Nagato-Yumoto Station

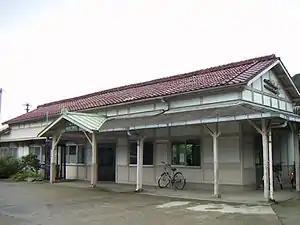
Nagato-Yumoto Station in August 2005

is a passenger railway station located in the city of Nagato, Yamaguchi Prefecture, Japan. It is operated by the West Japan Railway Company (JR West).